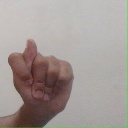
अक्षर: ट